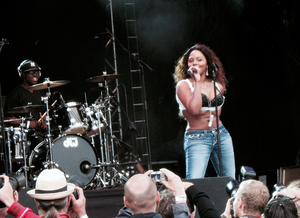
Lil' Kim, de son vrai nom Kimberly Denise Jones, née le 11 juillet 1976 à New York, plus précisément dans l'arrondissement de Brooklyn, est une rappeuse et actrice américaine. Jeune, elle est élevée à Brooklyn, où elle vit une partie de son adolescence dans la rue après avoir été expulsée de son domicile. Durant son adolescence, elle effectue des freestyles, influencée par Diana Ross, et les rappeuses MC Lyte et The Lady of Rage. Elle se fait remarquer en faisant un freestyle avec The Notorious B.I.G. en 1993. Elle lance officiellement sa carrière musicale deux ans plus tard avec son groupe Junior M.A.F.I.A., dont le premier album, Conspiracy, génère trois singles à succès.